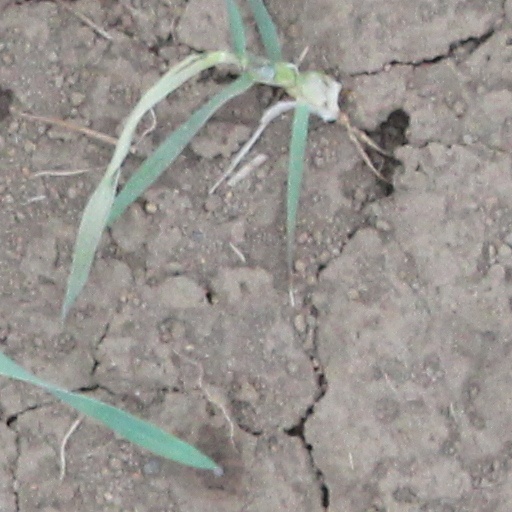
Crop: wheat